List of unmanned aerial vehicle applications

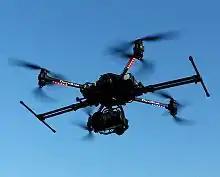
Civil UAV FOX-C8-HD AltiGator

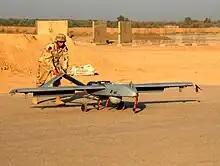
The RQ-7 Shadow can deliver a "Quick-MEDS" canister to front-line troops.

Civil uses include aerial crop surveys, aerial photography, search and rescue, inspection of power lines and pipelines,